Sky Trackers

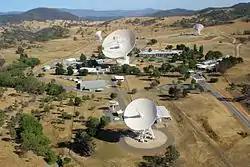

The "Sky Trackers" telemovie was produced by the Australian Children's Television Foundation (ACTF) in association with The Disney Channel, and was written by Tony Morphett from a concept by Jeff Peck. Executive-produced by Patricia Edgar, it was directed by John Power, and produced by Anthony Buckley. The story was located and shot at NASA's Tidbinbilla Tracking Station, (now called the "Canberra Deep Space Communication Complex"). It starred American actress and "Dynasty" star Pamela Sue Martin (as Dr Spencer Jenkins), with Maia Brewton and Courtney Kieler (as her daughters Ali and Fiona); and Australian actor Paul Williams (as Dr Tony Masters) with Justin Rosniak (as his son, Mike). In the story, the scientists' kids uncover that a satellite will be crashing to earth nearby, and the children race to be the first ones to find it.